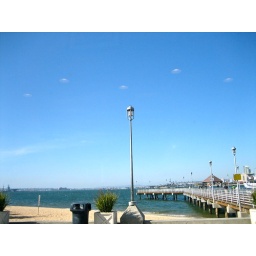
But the reflection in the window makes it look like there are spaceships in the sky